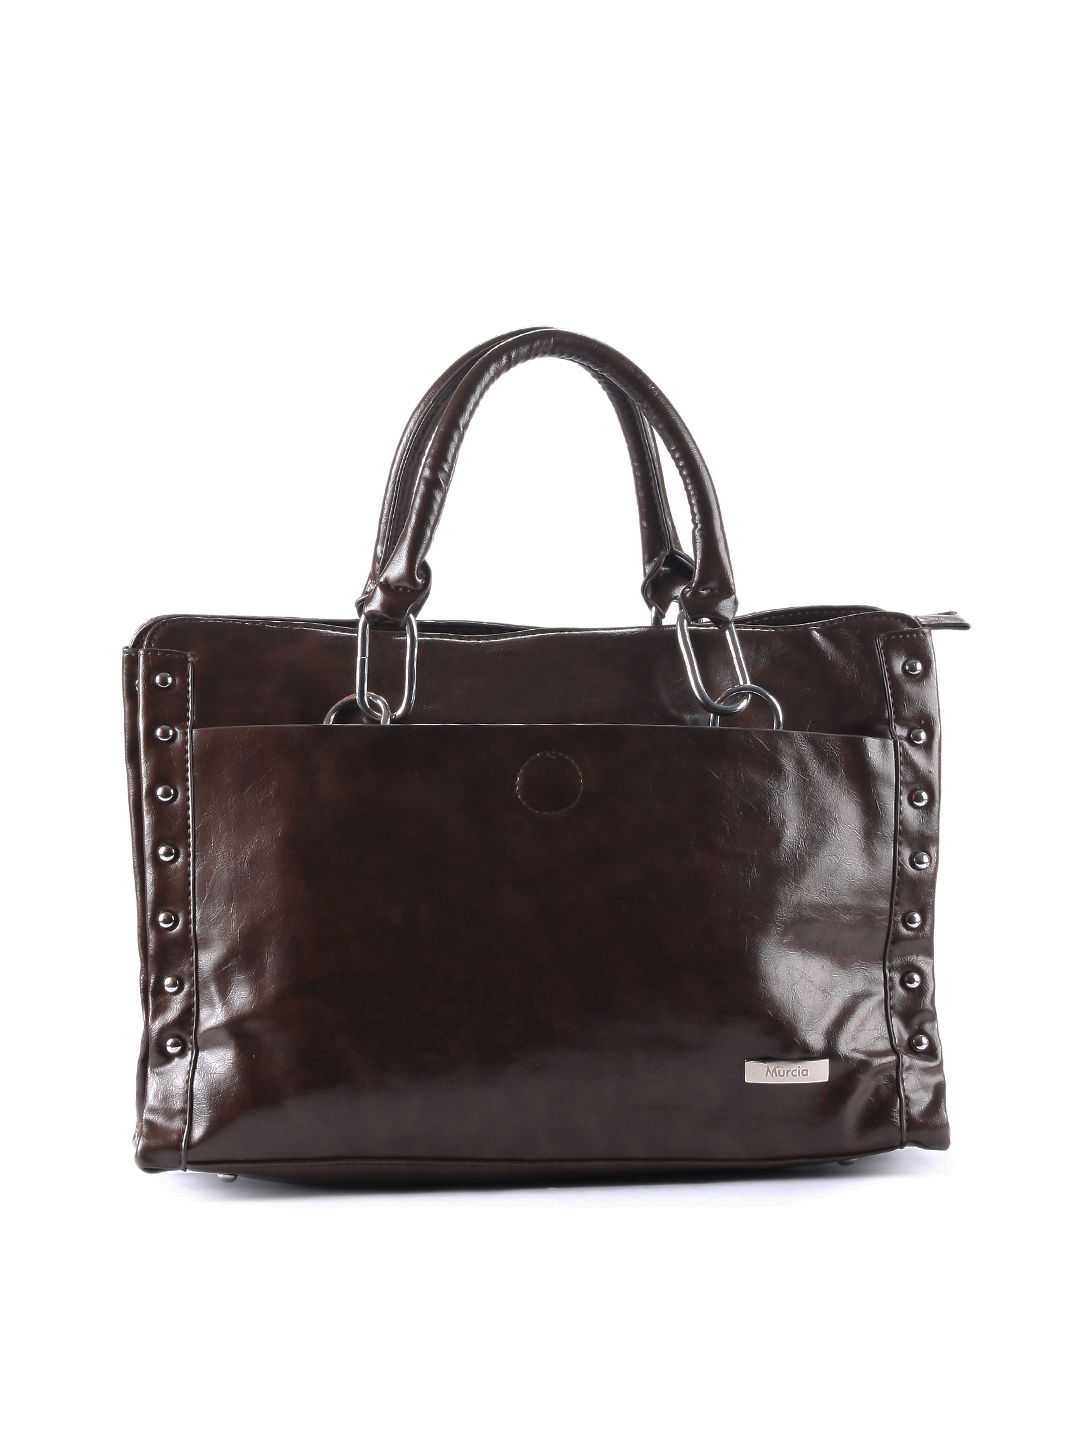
Murcia Women Casual Brown Handbag
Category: Accessories / Bags / Handbags
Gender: Women
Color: Brown
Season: Winter 2015
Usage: Casual